Organisms at high altitude

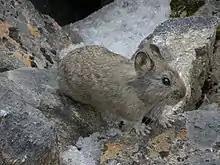
The Himalayan pika lives at altitudes up to

Mammals are also known to reside at high altitude and exhibit a striking number of adaptations in terms of morphology, physiology and behaviour. The Tibetan Plateau has very few mammalian species, ranging from wolf, kiang (Tibetan wild ass), goas, chiru (Tibetan antelope), wild yak, snow leopard, Tibetan sand fox, ibex, gazelle, Himalayan brown bear and water buffalo.